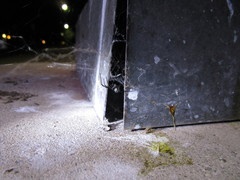
Species: Lactrodectus_hesperus